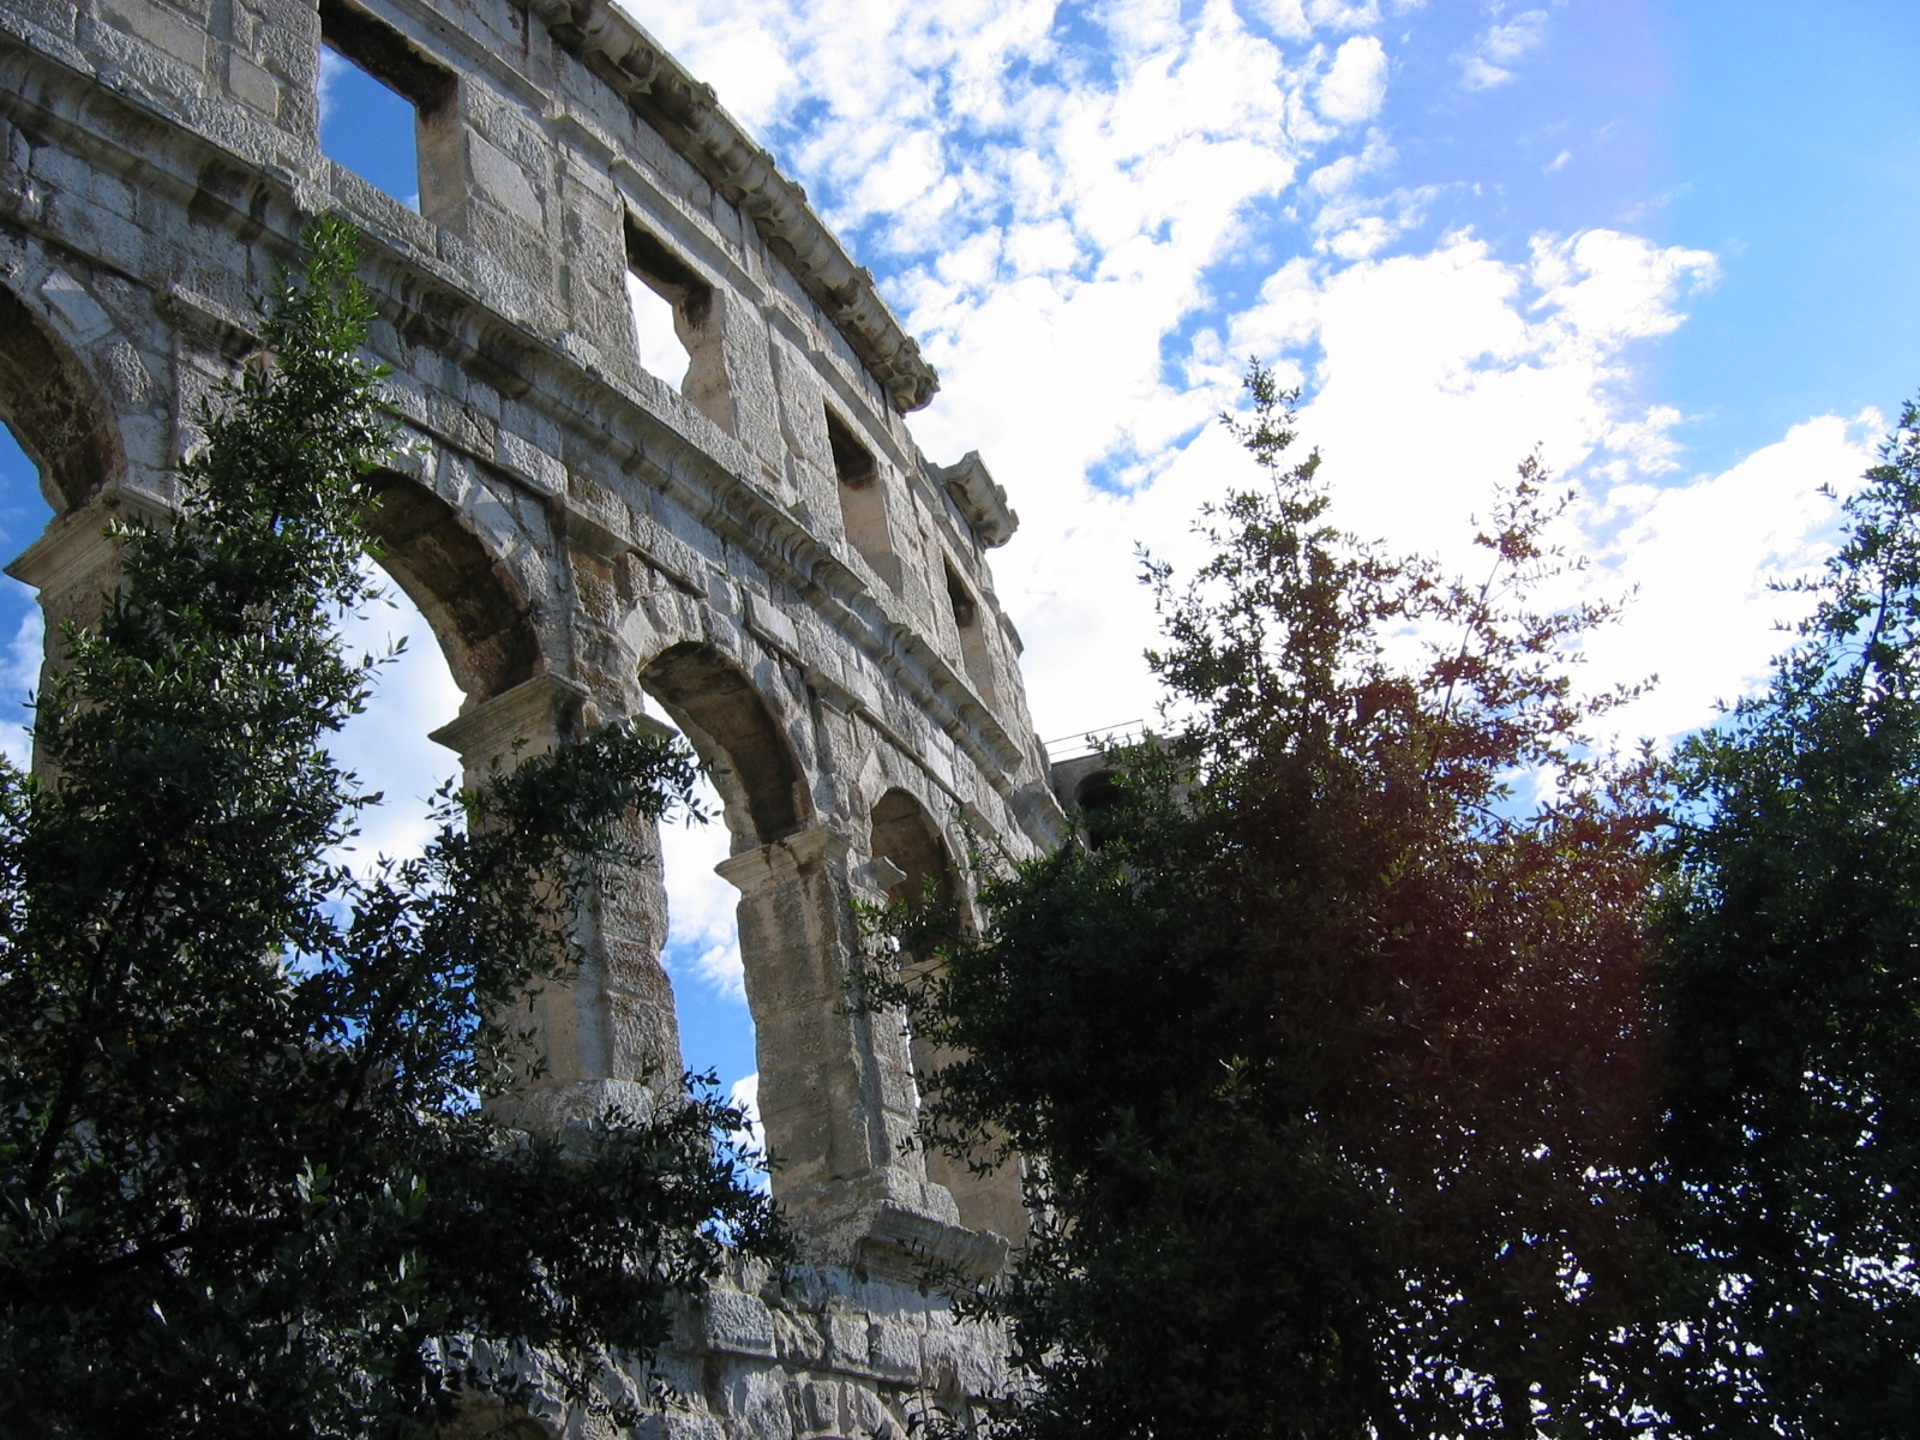
tree, architecture, arch, landmark, croatia, ruins, heritage, amphitheater, pula